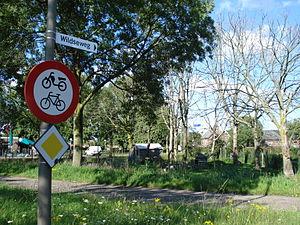
Het Wild est une localité de la commune néerlandaise d'Oss dans la province du Brabant-Septentrional sur la rive gauche de la Meuse. Het Wild est un village sans église, le plus petit noyau d'habitation de la commune d'Oss. Le 1ᵉʳ janvier 2007, Het Wild compte 306 habitants.